Square Shooter

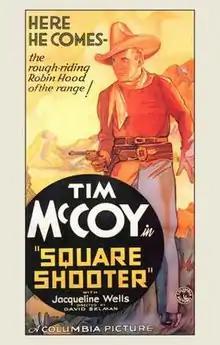
Theatrical poster for the film

Square Shooter, which was also known under the title Quicksand, is a 1935 American Western film directed by David Selman and starring Tim McCoy, Jacqueline Wells, and Erville Alderson.